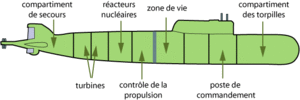
Le naufrage du K-141 Koursk a lieu pendant un important exercice de la Marine russe en mer de Barents le samedi 12 août 2000. Le sous-marin nucléaire lanceur de missiles de croisière K-141 Koursk, de classe Oscar, prépare le chargement d'une torpille d'entraînement Type 65-76 « Kit » lorsqu'un incendie, suivi d'une importante explosion, cause le naufrage du navire. Les bâtiments russes participant à l'exercice enregistrent l'explosion sans en connaître l'origine. Une seconde explosion, bien plus importante, a lieu deux minutes et 15 secondes plus tard et est tellement puissante qu'elle est enregistrée par des sismographes jusqu'en Alaska.